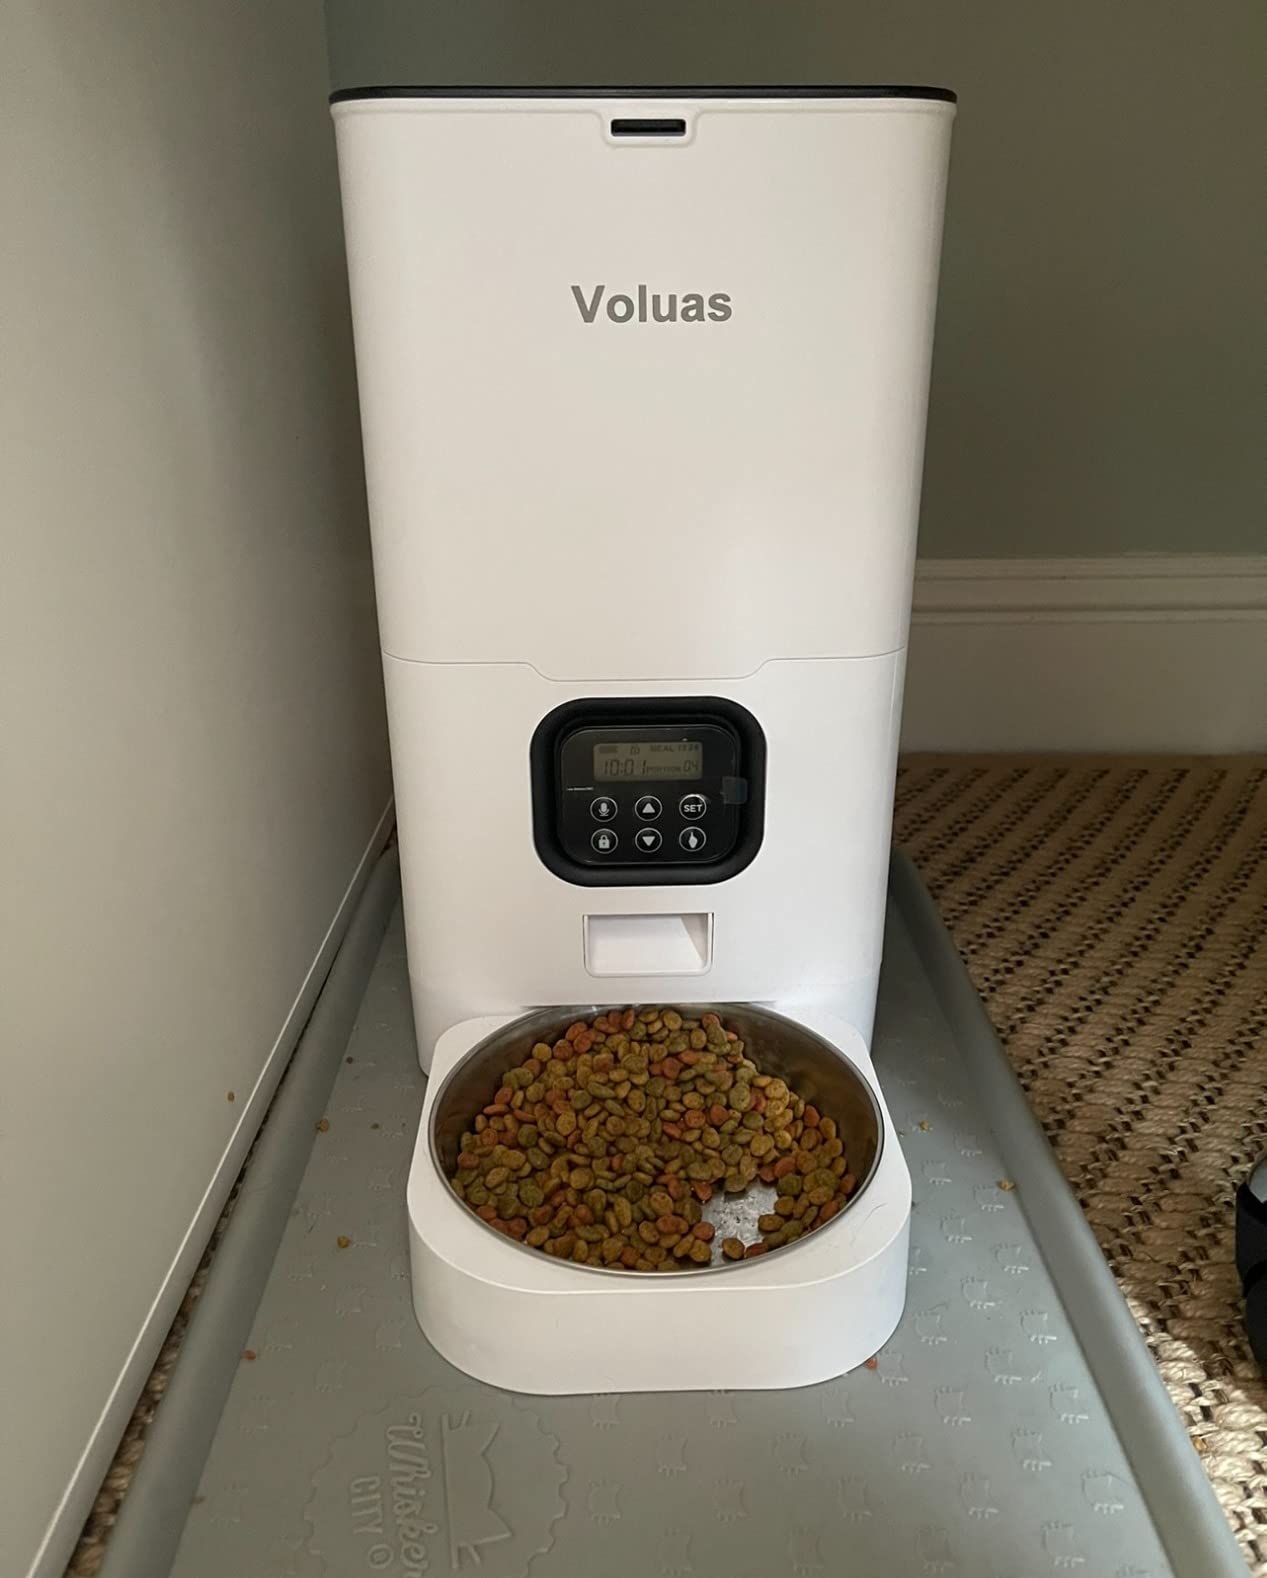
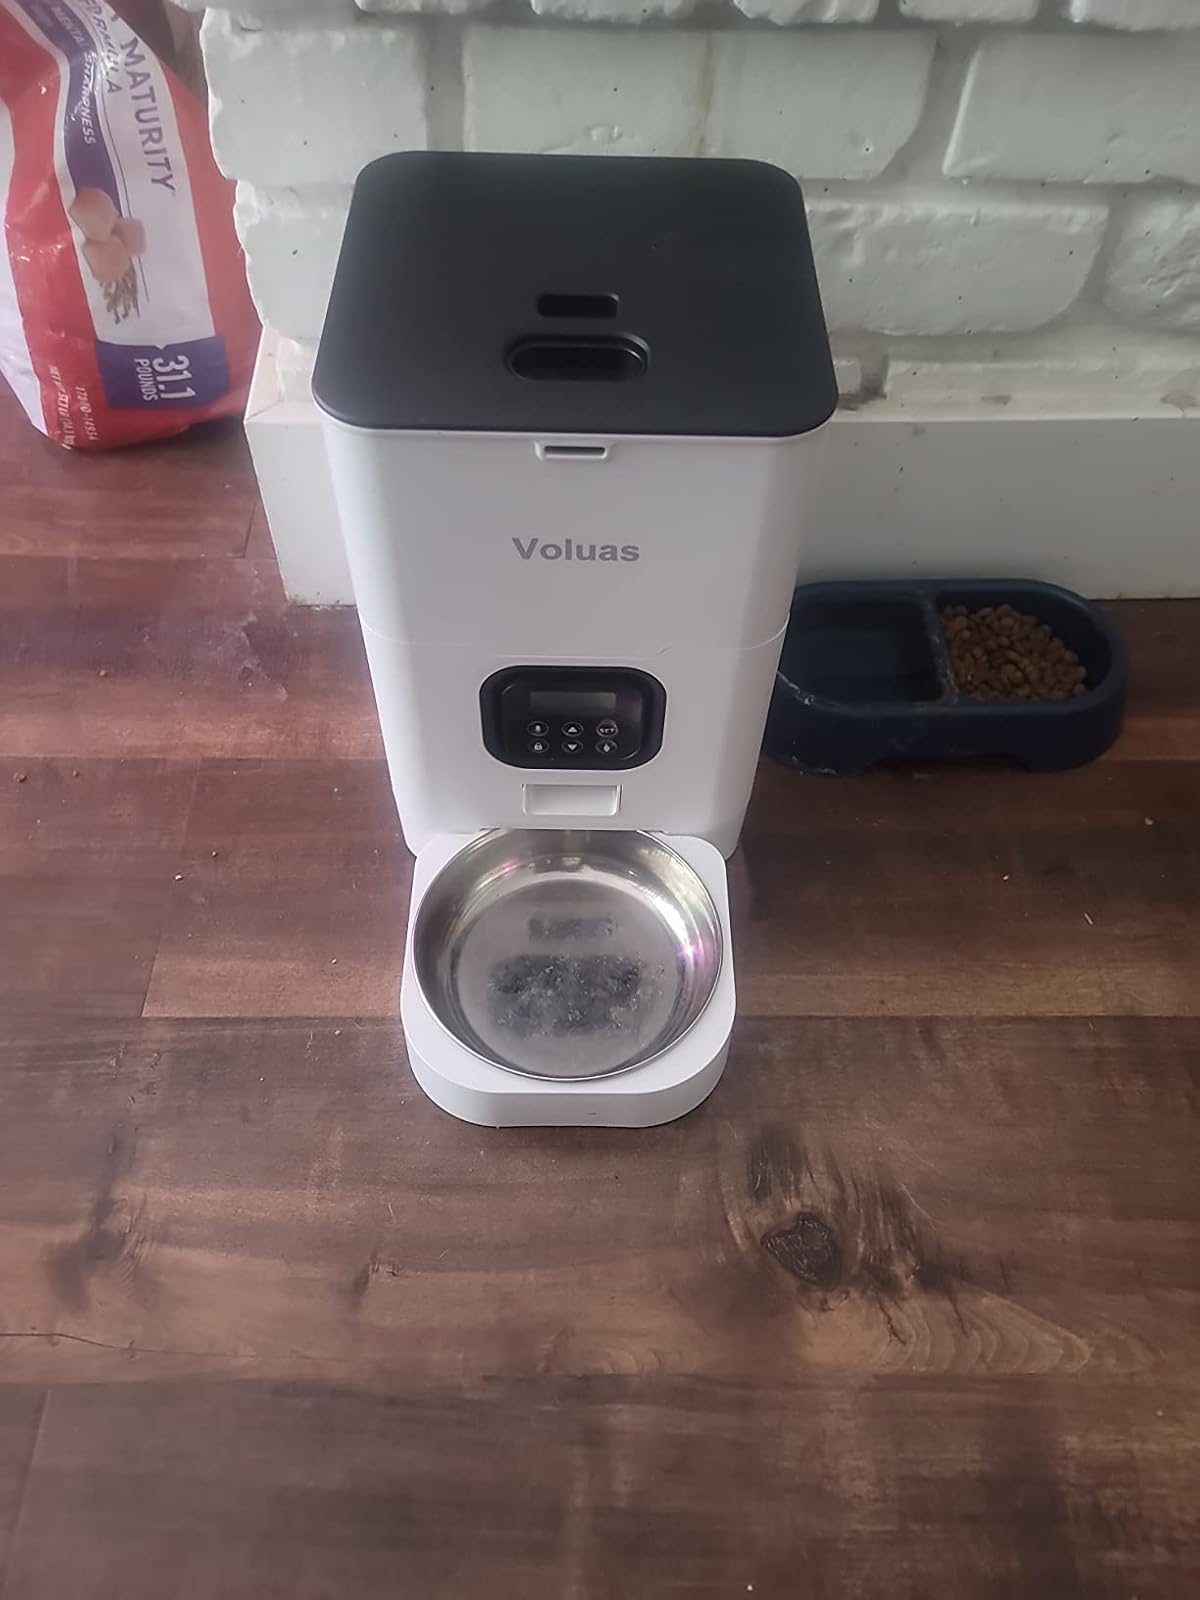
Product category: items_feeder
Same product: yes